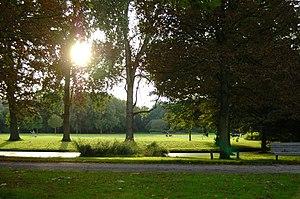
Le Beatrixpark est un parc néerlandais situé à Amsterdam, dans l'arrondissement Zuid. Il est délimité par la Diepenbrockstraat au nord, le RAI Amsterdam et Boerenwetering à l'est, l'autoroute A10 au sud et la Beethovenstraat à l'ouest. Le parc est adjacent au quartier d'affaires de Zuidas, construit autour de la gare d'Amsterdam-Sud. Il est nommé en l'honneur de la reine Beatrix.